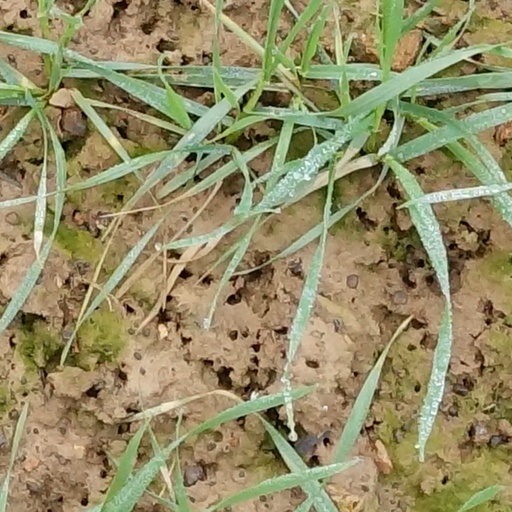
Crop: wheat